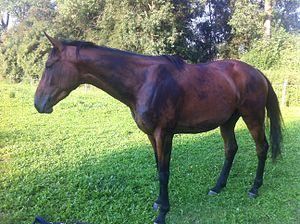
Ushuaia Bleue, jument AQPS née en 2008, propriété de Chloé Lepan
L'AQPS est à l'origine une classification utilisée pour les chevaux de course de galop issus de croisements entre le Pur-sang et d'autres races, principalement Selle français et Anglo-arabe, afin de les dissocier des Pur-sangs courant en France. Elle trouve son origine dans la recherche d'un cheval performant en course d'obstacles, plus puissant que le Pur-sang. Ce cheval est en de nombreux points comparable au Pur-sang, mais plus costaud, plus tardif, moins rapide et plus endurant.
La liste de races chevalines, incluant les poneys, s'est enrichie sous l'influence de la sélection naturelle et de l'élevage sélectif de l'espèce equus ferus caballus, le cheval domestique, sous le contrôle humain. L'espèce du cheval s'est divisée en plusieurs centaines de races, réparties sur tous les continents. Le classement de ces races est établi par la Fédération équestre internationale, qui en distingue trois grands types : le cheval de selle destiné à être monté, le cheval de trait destiné à la traction animale, et le poney, arbitrairement défini comme un cheval mesurant moins d'1,48 m de haut, notion controversée. D'autres distinctions peuvent être opérées, notamment entre les races de travail, de couleur, de sport, et d'allures.
La liste des races chevalines de France recense l'ensemble des races de chevaux présentes sur le territoire français, qu'elles soient autochtones ou d'origine étrangère. La France compte un assez grand nombre de races, élevées et modifiées selon les besoins de chaque époque. Les premières véritables races de chevaux françaises, définies par une unité de modèle, de lieu d'élevage et de caractère, remontent au XVIIIᵉ siècle. Les premières races reconnues en France sont le Pur-sang et l'Arabe d'origine étrangère. L'Anglo-arabe, issu du croisement des deux, est bien une création française, reconnue comme les deux précédentes en 1833. Peu réputée jusqu'au XXᵉ siècle pour ses chevaux de selle et ses poneys, la France compte en revanche des chevaux de trait largement exportés. Neuf races de trait perdurent et constituent un patrimoine unique au monde. Le Percheron est considéré comme le fleuron historique de l'élevage chevalin national, mais l'élevage a nettement évolué. La race de course du trotteur français représente, au début du XXIᵉ siècle, la principale race nationale et une spécificité française liée aux courses de trot.